Barlovento, Venezuela

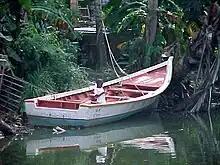
A child in a boat in a coastal village, Chiremena, Barlovento

Barlovento is a sub-region of Miranda state, Venezuela. During Spanish colonization of the Americas, Barlovento was developed as estate owners founded cacao haciendas. The work on the estates was done by African slaves brought from what is now the Republic of the Congo, Democratic Republic of the Congo and Angola. These people were from the Kingdom of Kongo and Kingdom of Loango. There were also Yoruba slaves.